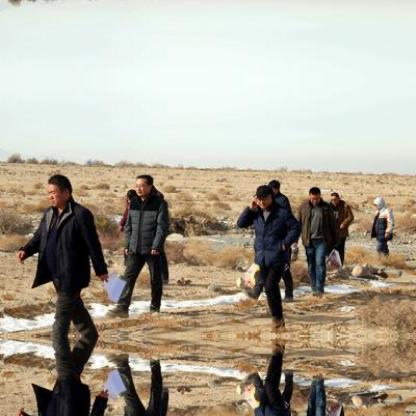
Objects in the image:
label: head
label: head
label: head
label: head
label: head
label: head